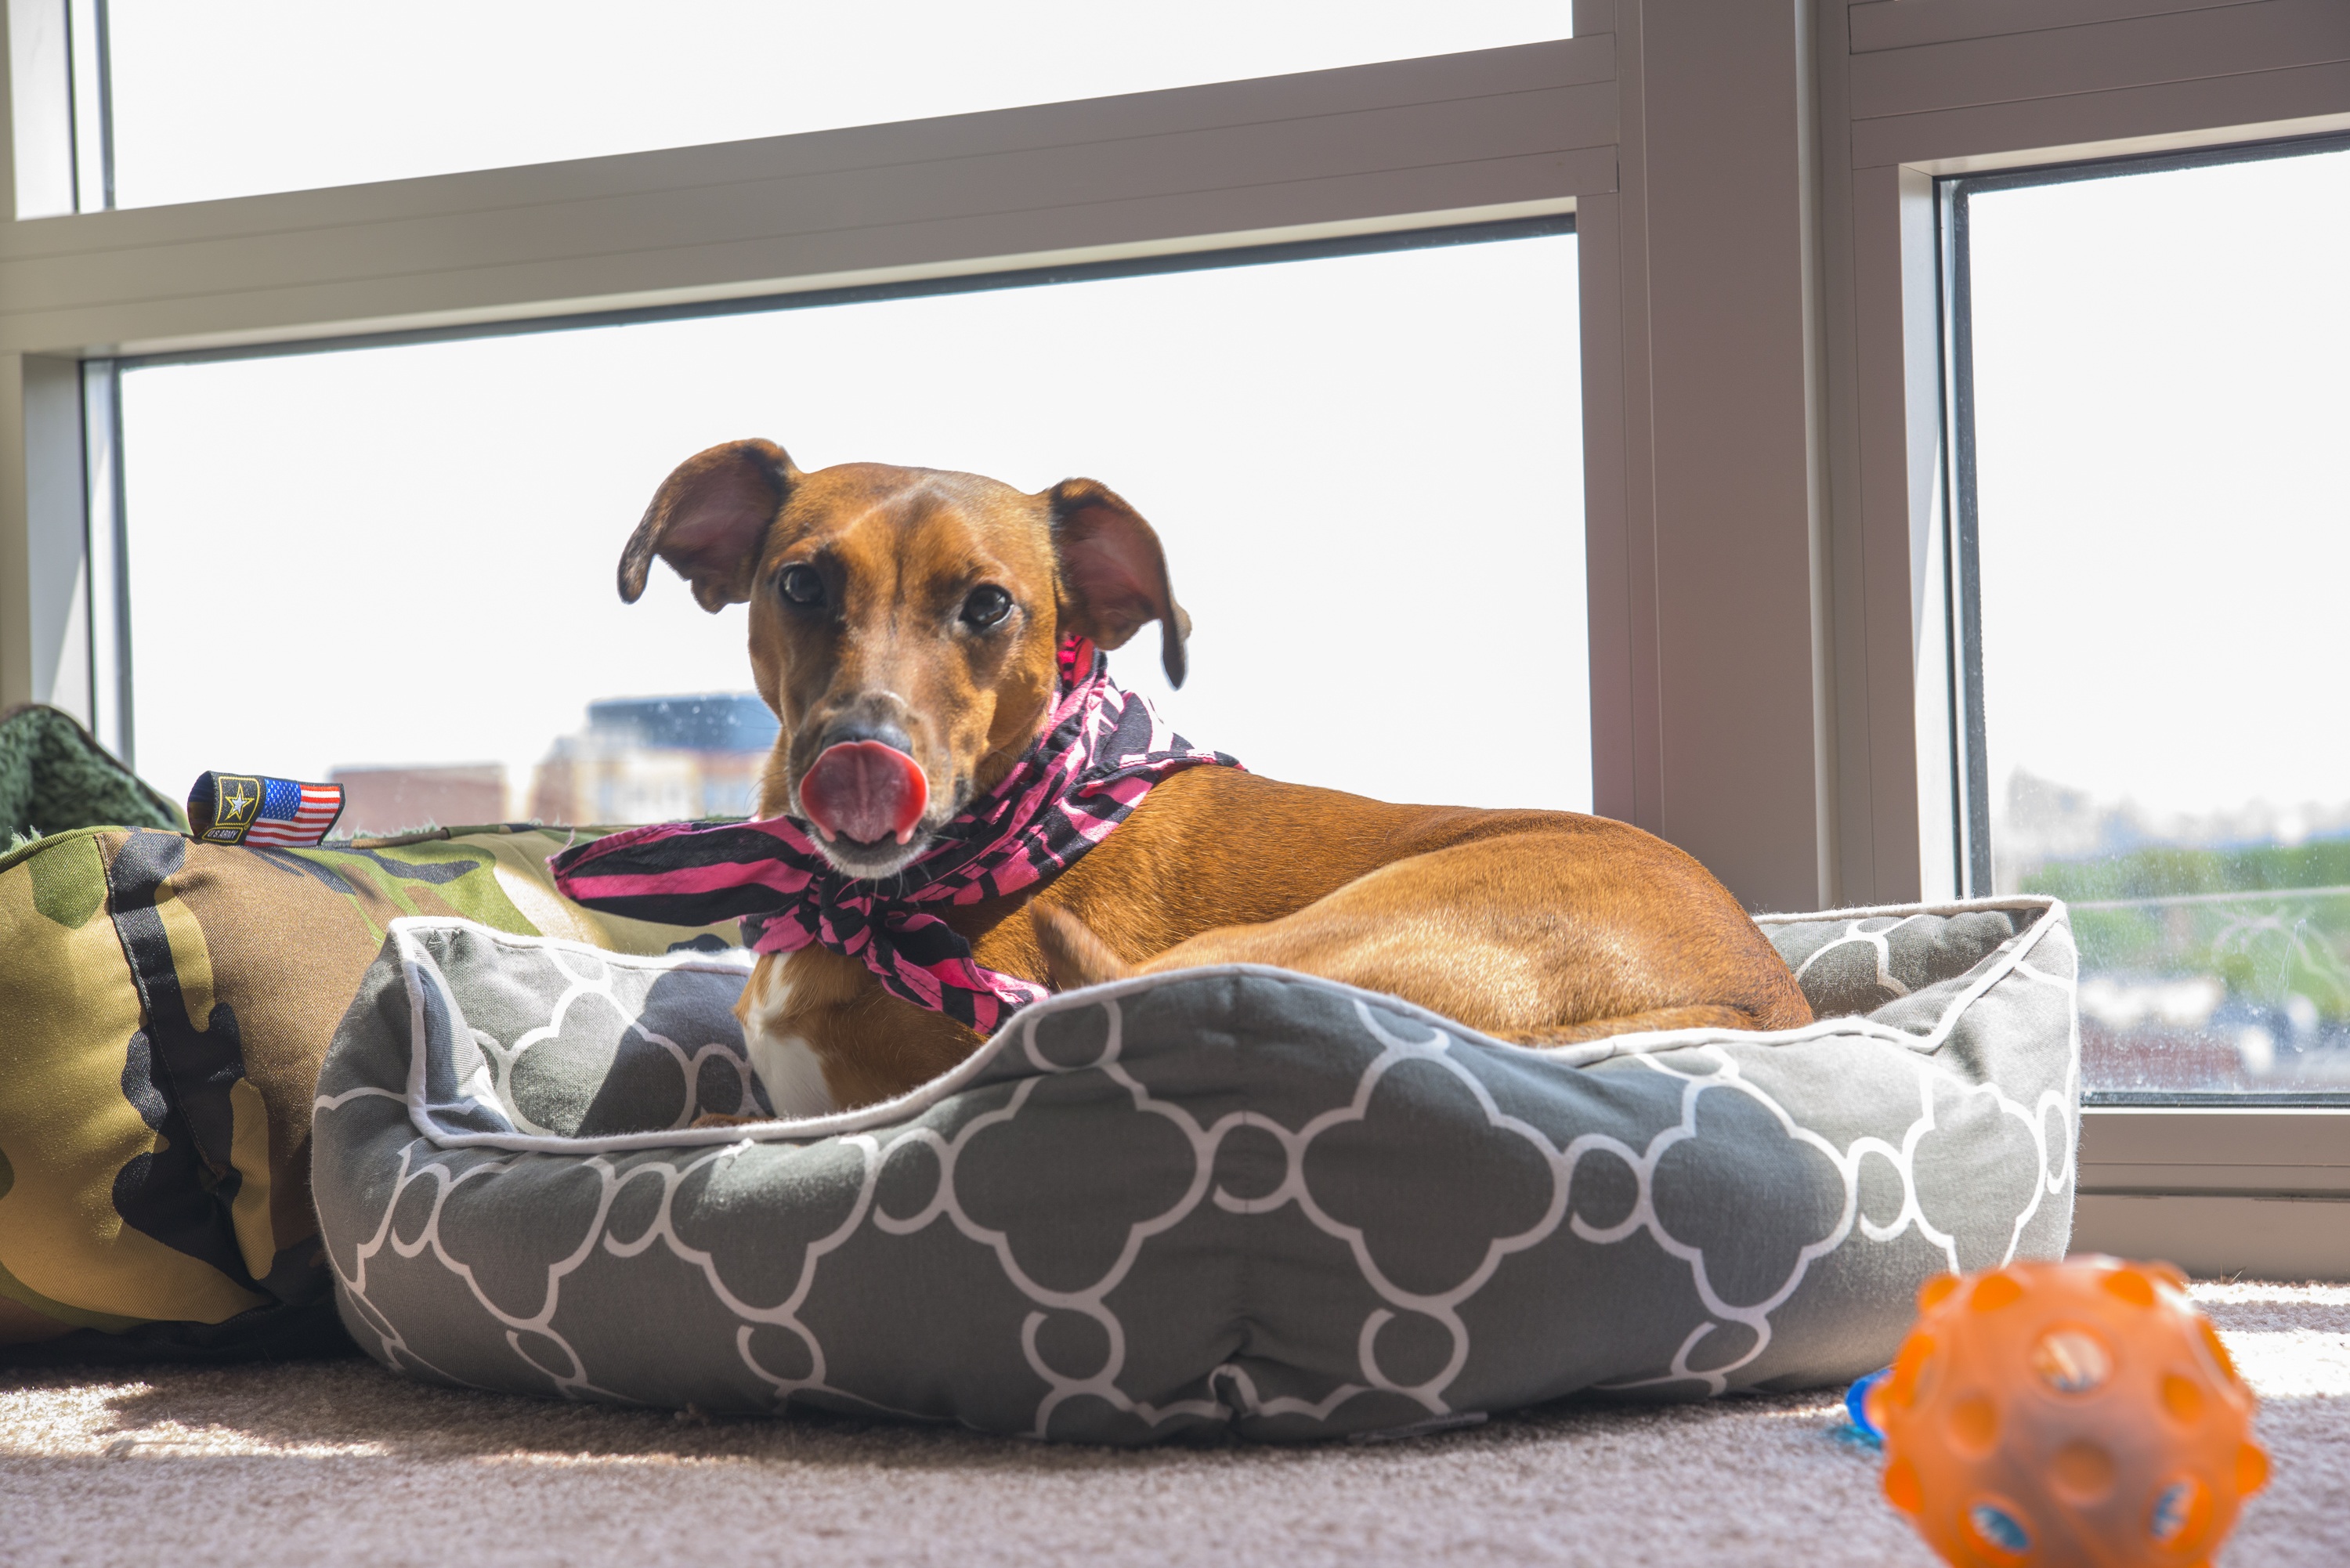
white, window, puppy, dog, animal, cute, canine, summer, love, pet, fur, pattern, portrait, young, red, small, black, pink, toy, zebra, striped, bandana, happy, happiness, funny, tongue, whippet, adorable, breed, doggy, lick, dog like mammal, dogbed